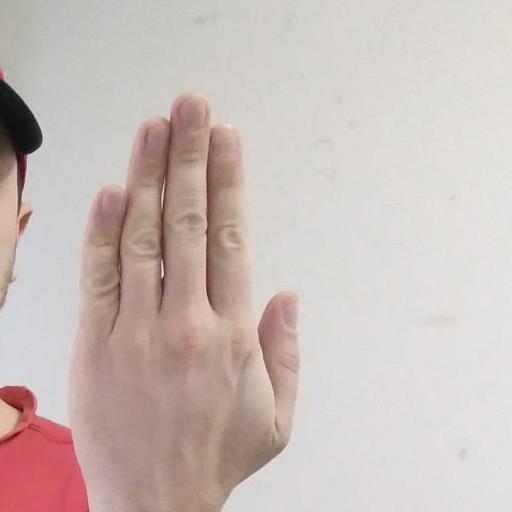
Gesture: stop_inverted